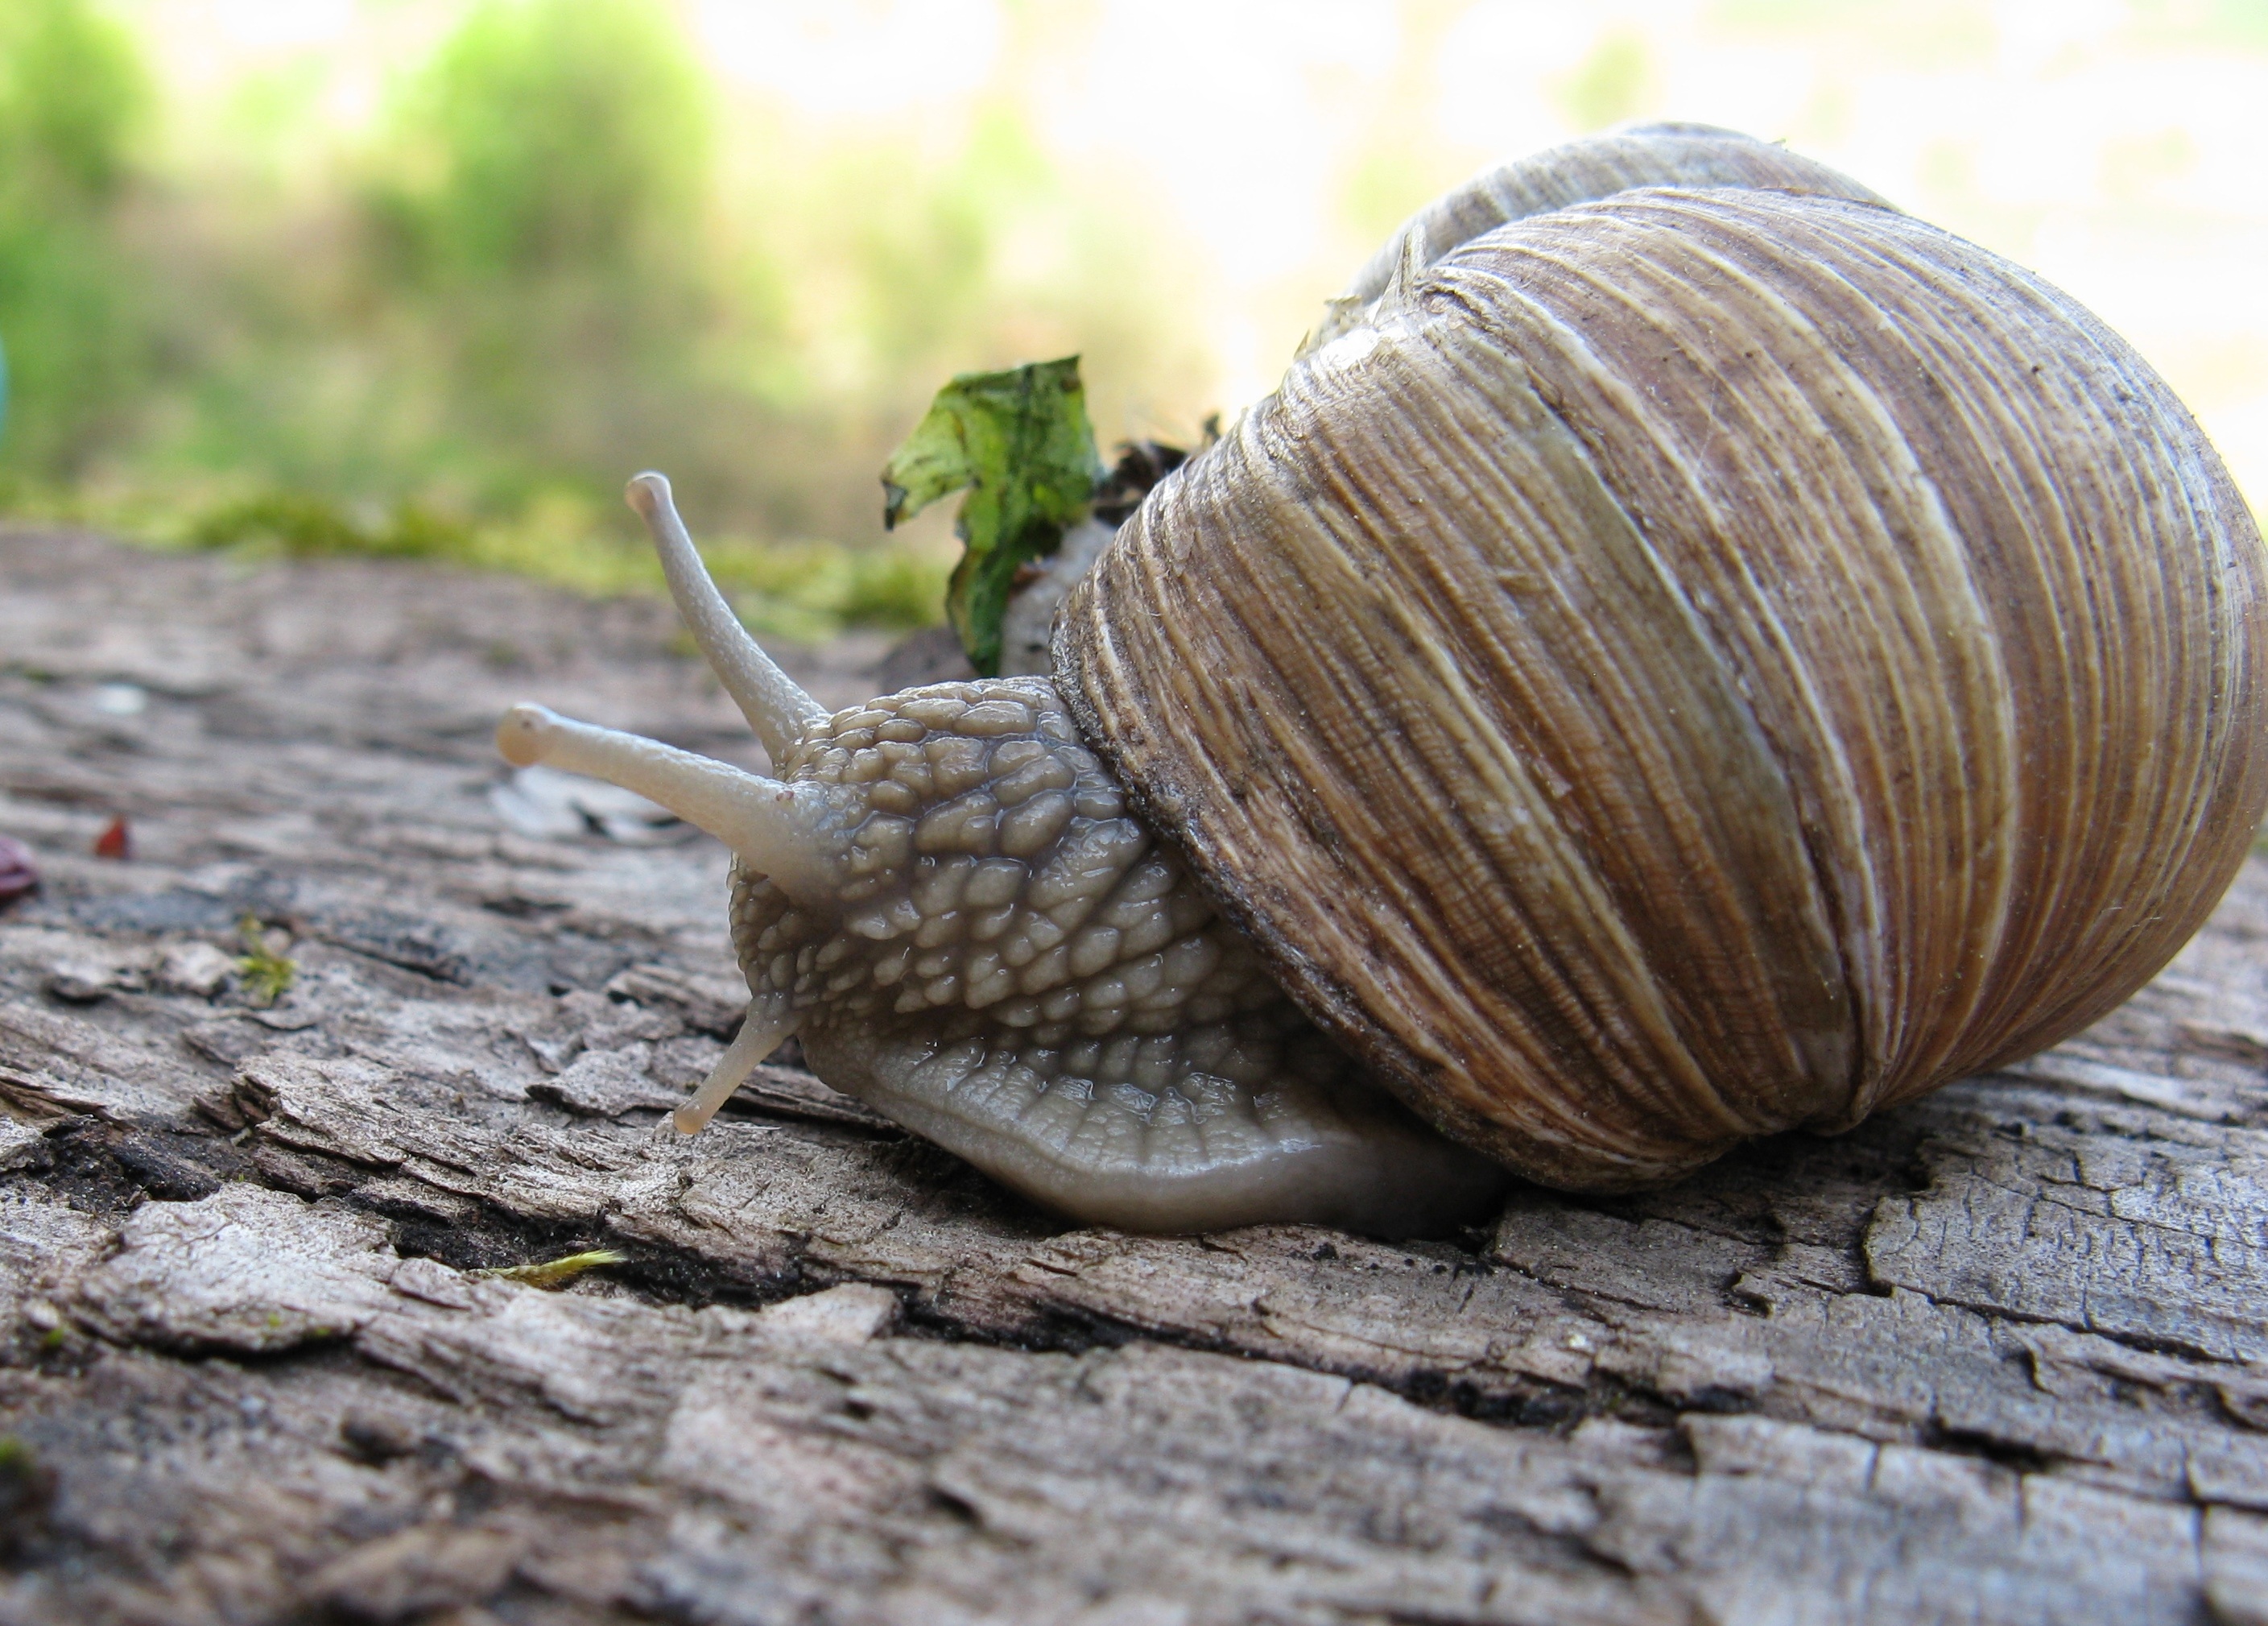
nature, animal, food, biology, eat, fauna, shell, invertebrate, housing, close up, mollusk, crawl, snail, molluscs, slowly, sea snail, helix pomatia, snails and slugs